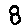
Label: 8